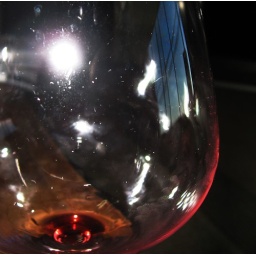
dirty wine glass in the afternoon